Florence Freeman

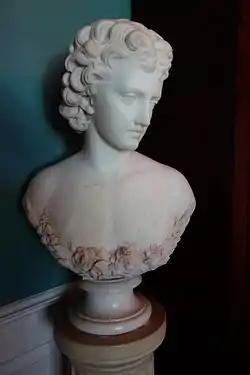
"Sandalphon" by Florence Freeman

Freeman was born in Boston, Massachusetts, daughter of Peter Wilder Freeman and Frances Ann Dorr. After studying with Richard Saltonstall Greenough, she went to Italy under the aegis of Charlotte Cushman, and studied for one year in Florence with Hiram Powers. In 1862, she opened a studio in Rome, where she spent her professional life. She executed several bas-reliefs of Dante; a bust of Sandalphon; "The Sleeping Child"; "Thekla, or the Tangled Skein"; and several chimneypieces, one of which, "Children and the Yule Log and Fireside Spirits," was shown at the Centennial exhibition in Philadelphia (1876).